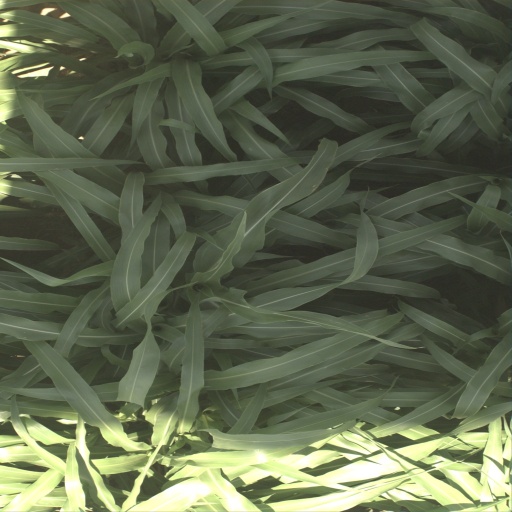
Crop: sorghum